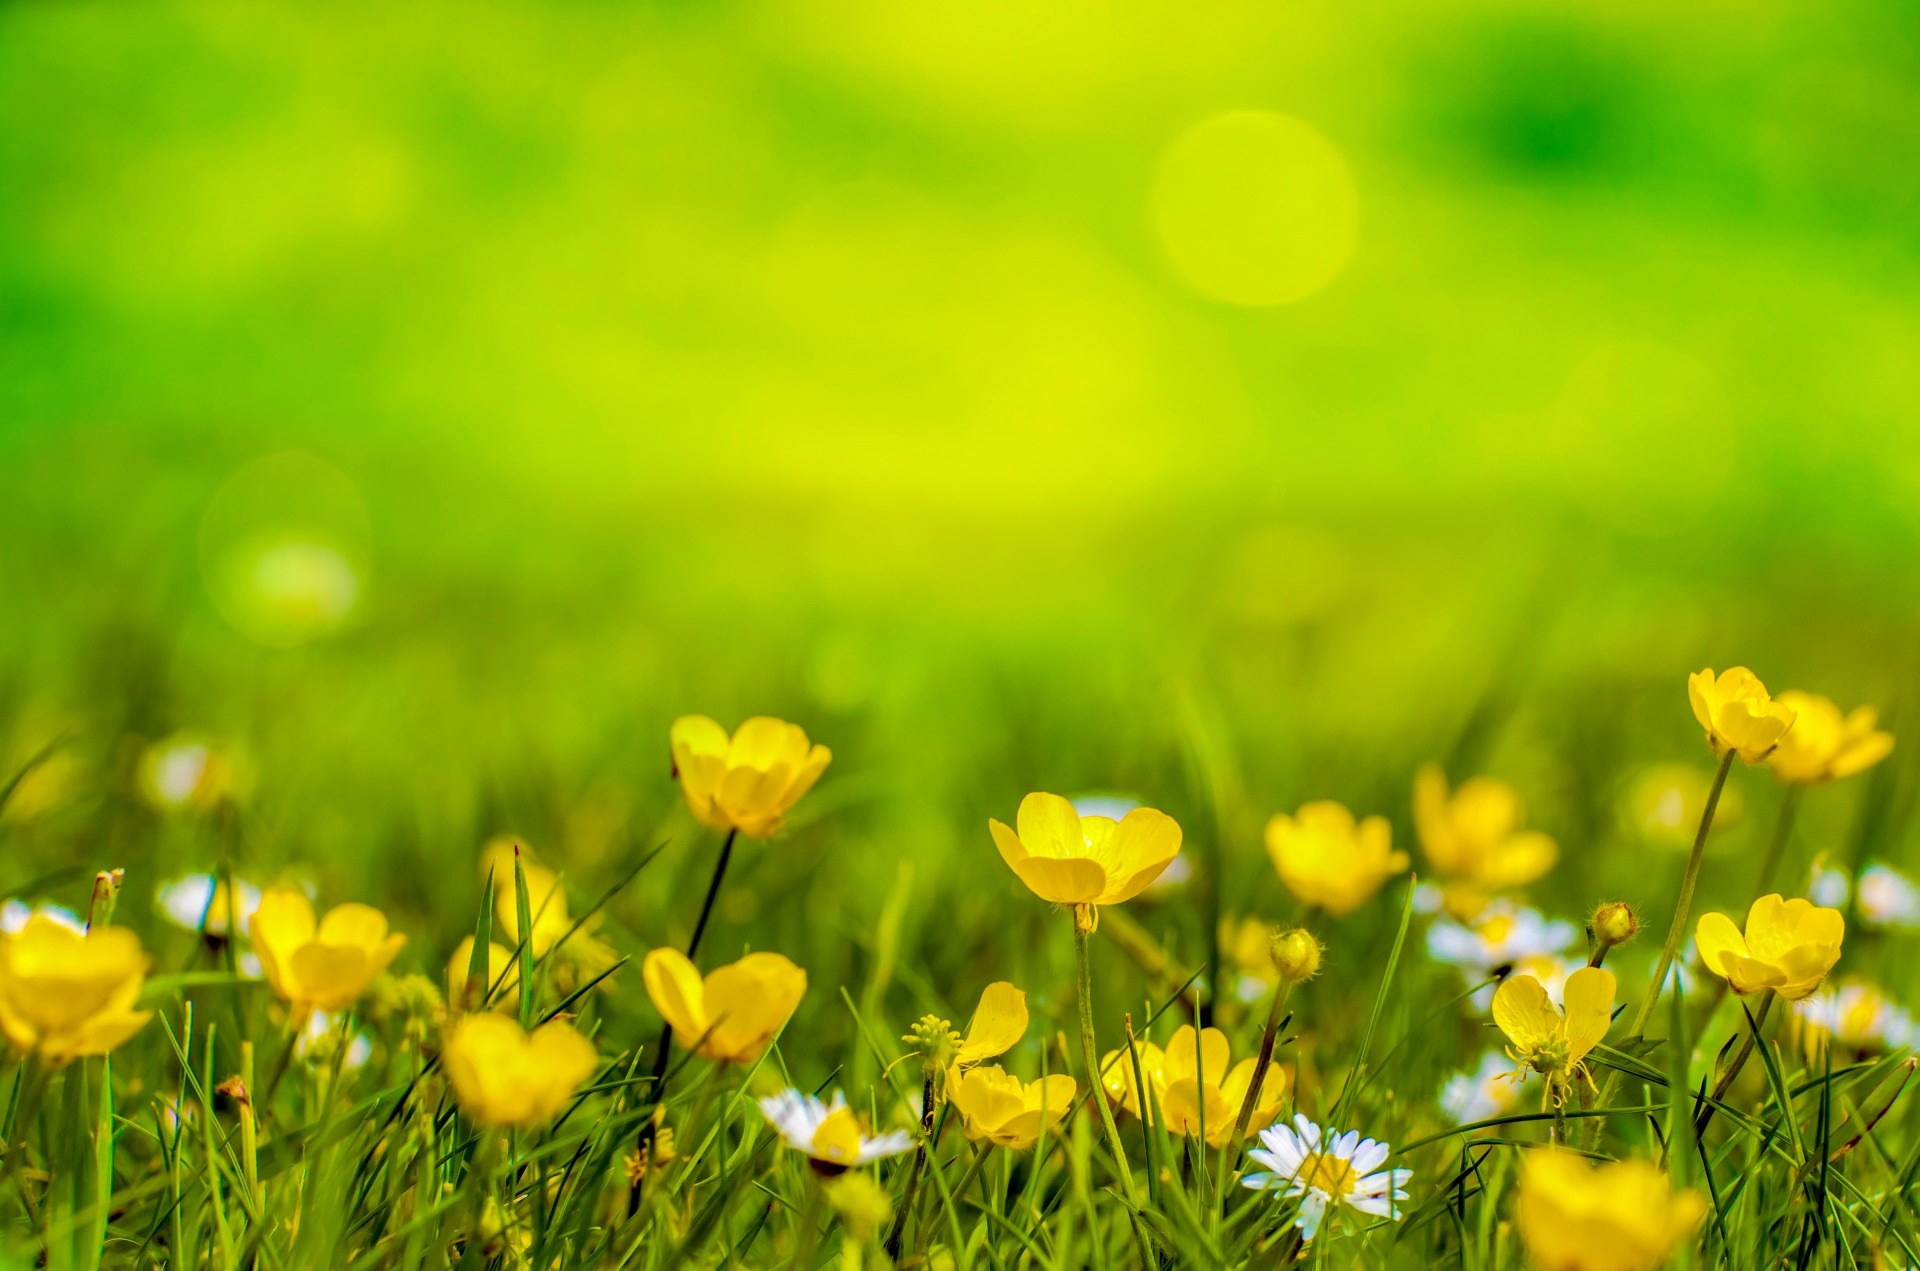
nature, grass, light, abstract, plant, sky, sun, field, lawn, meadow, dandelion, prairie, sunlight, leaf, flower, summer, daisy, foliage, spring, green, pasture, natural, park, colorful, yellow, garden, flora, wildflower, close up, sunny, focus, background, design, gardening, grassland, bright, wallpaper, concept, day, soft, easter, habitat, herbs, macro photography, flowering plant, defocus, natural environment, computer wallpaper, land plant, chamaemelum nobile